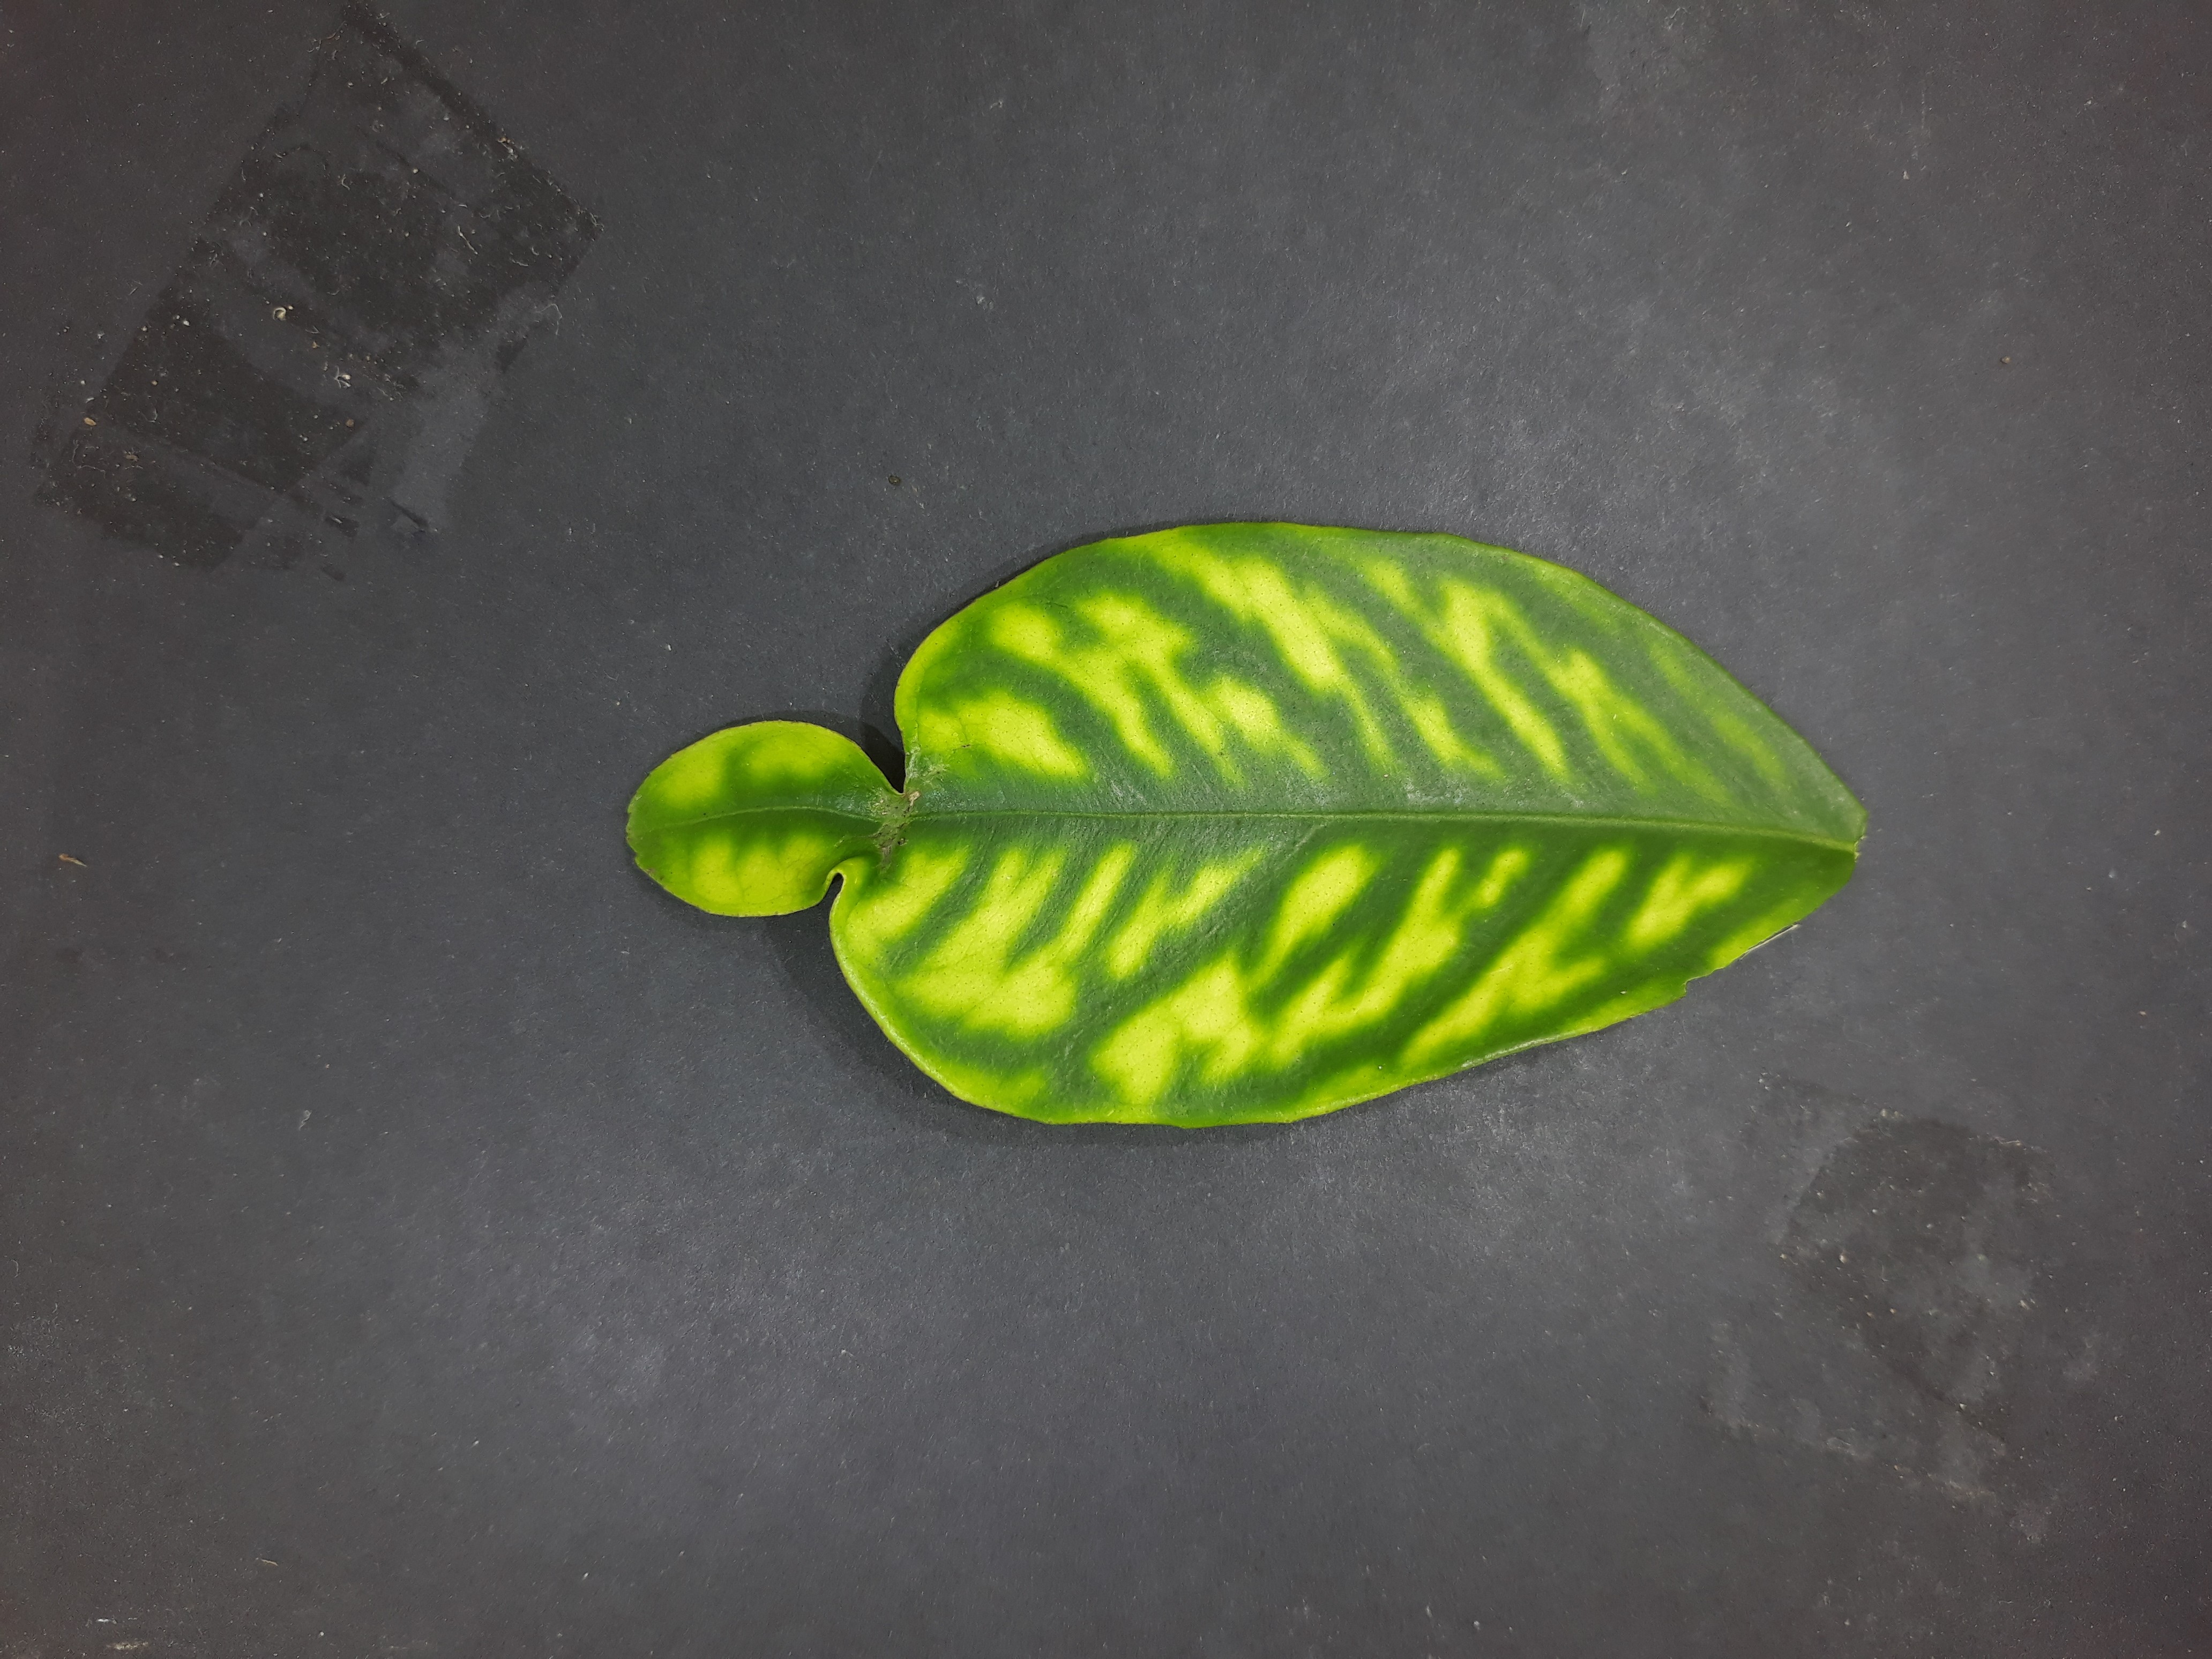
Label: Zinc deficiency (Zn)